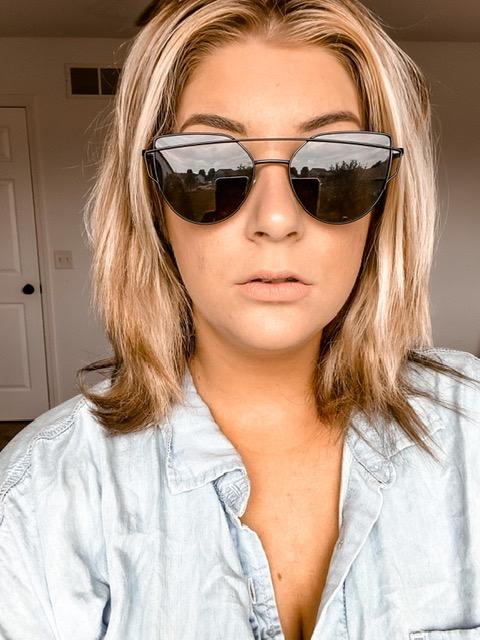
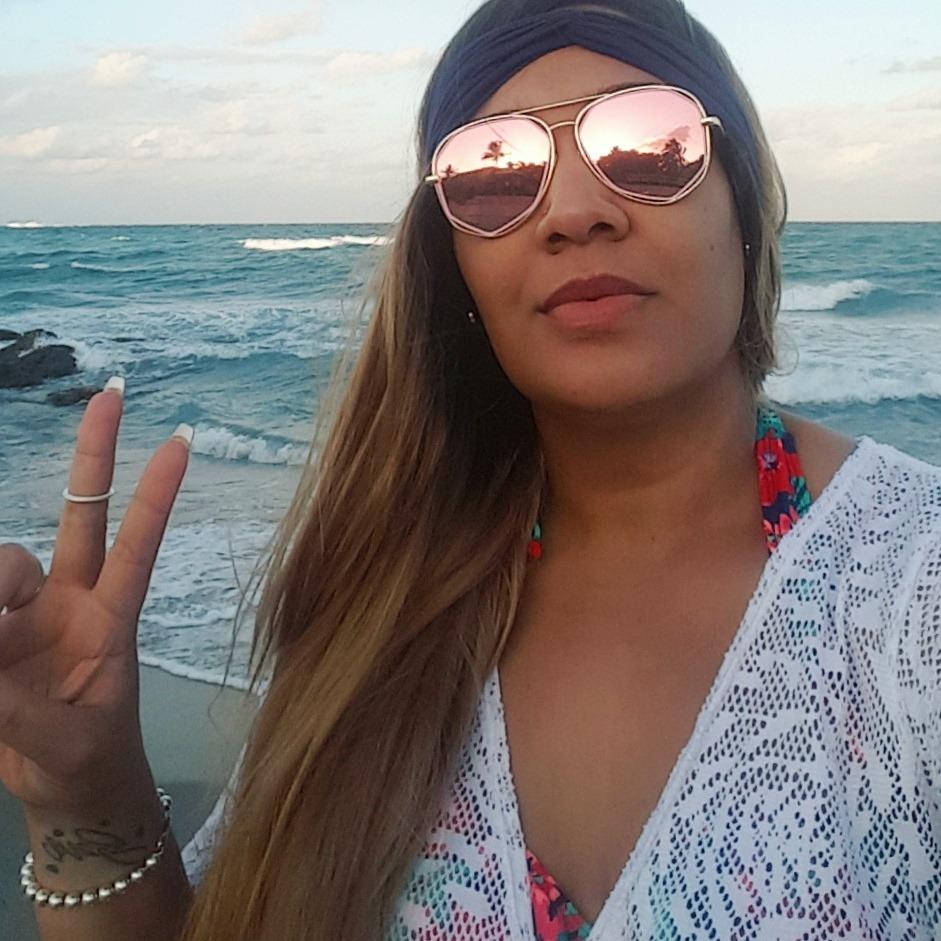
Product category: accessories_sunglasses
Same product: no